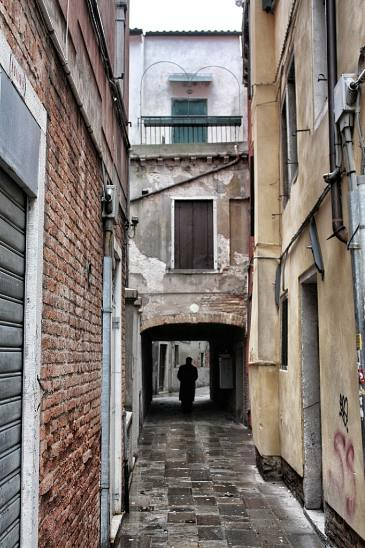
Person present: No